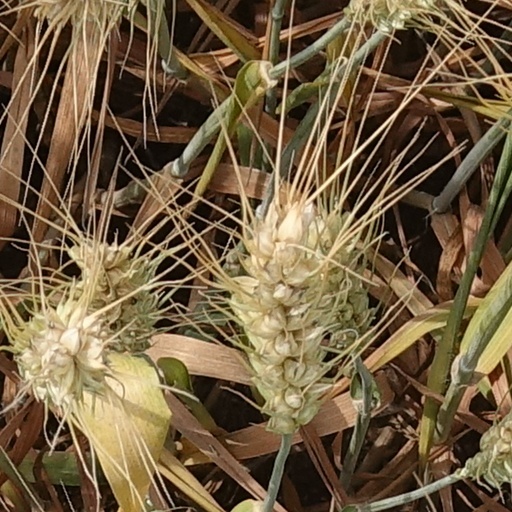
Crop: wheat